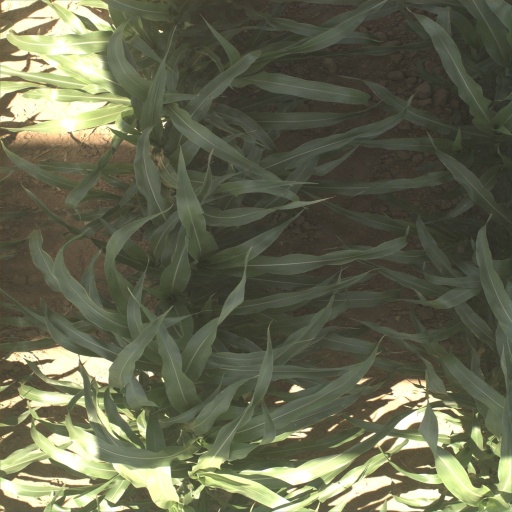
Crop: sorghum